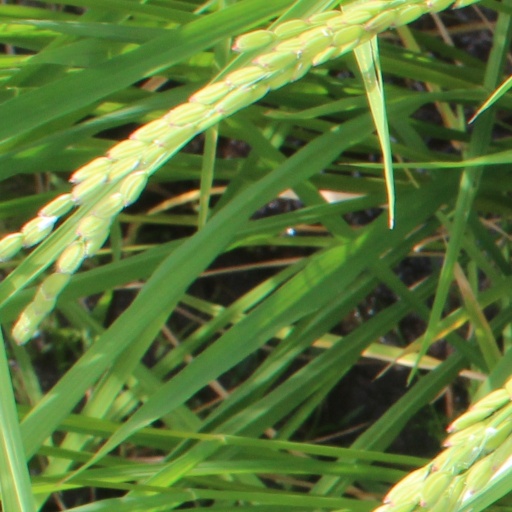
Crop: rice